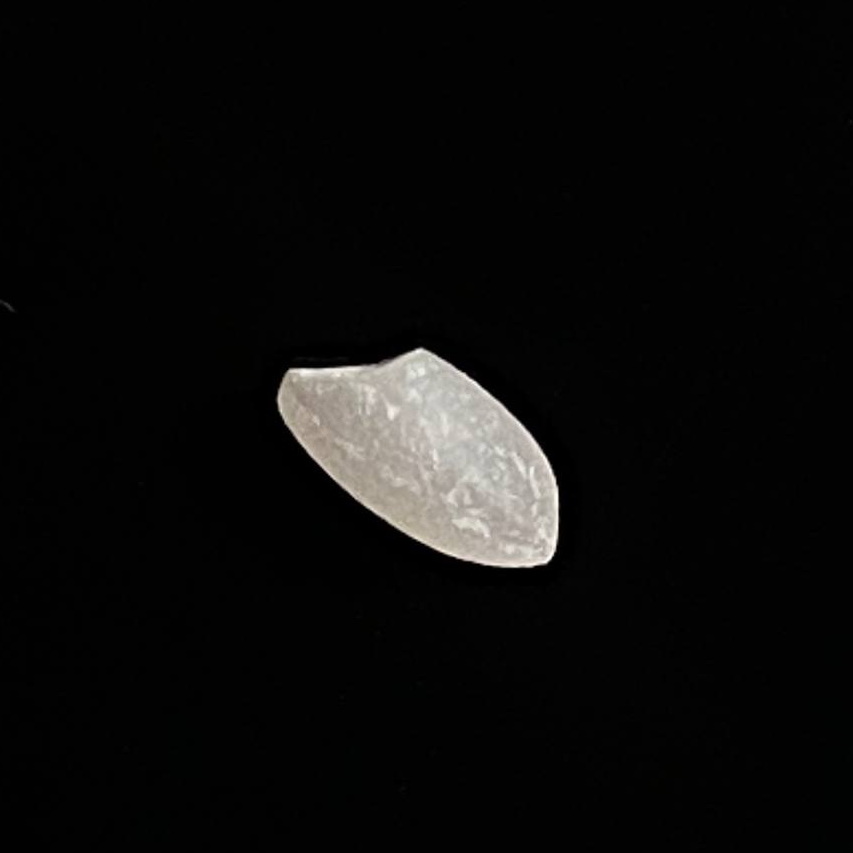
Rice variety: Chinigura_Polao